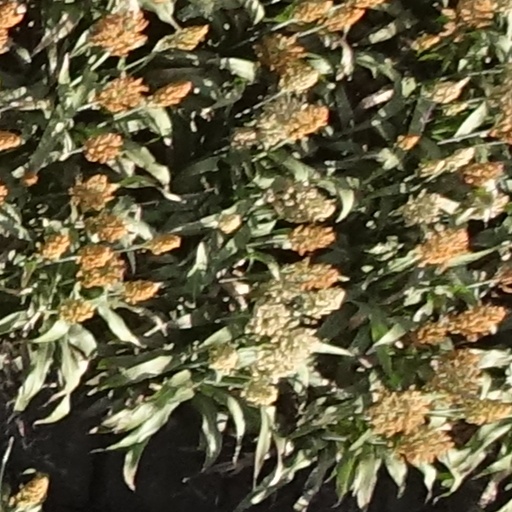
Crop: sorghum